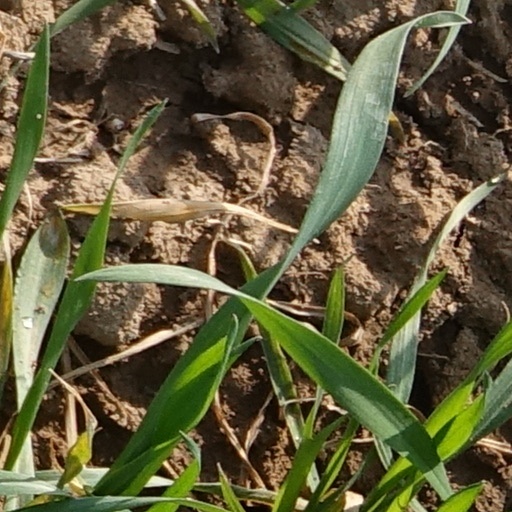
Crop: wheat